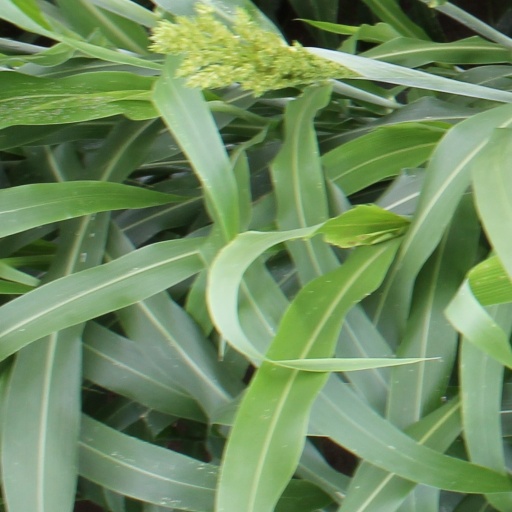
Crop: sorghum